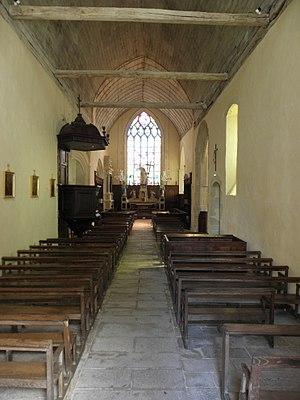
Intérieur de la collégiale Sainte-Marie-Madeleine de Champeaux (35). Nef. Vue vers le levant.